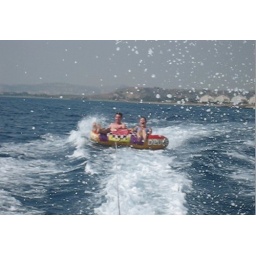
Oli's Ocean going, high speed salt water enema machine is now in full effect...